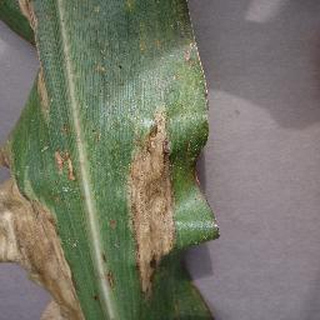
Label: corn_northern_leaf_blight